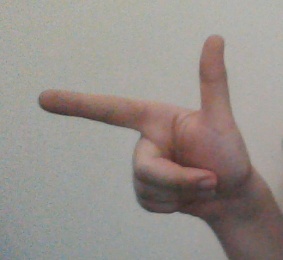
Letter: yaa